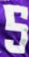
Number: 5